Botany Sands Aquifer

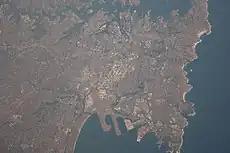
The aquifer is situated beneath the region surrounding the Botany Bay

Before European settlement, the aquifer was an essential source of water for the aboriginal communities. In April 1770, Lieutenant James Cook and Sir Joseph Banks both discovered indigenous "huts" on the northern boundary of the bay and heaths which ascended to high sandy ridges. In 1815, a wool factory was constructed, adjoining the ponds north of Botany Bay, in addition to other industries being built in vicinity for their contaminated waste to enter the surface water and the groundwater.